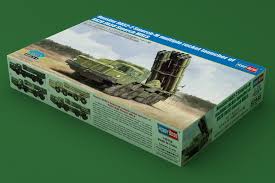
Label: Tornado